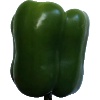
Label: Pepper Green 1